Cabinet card

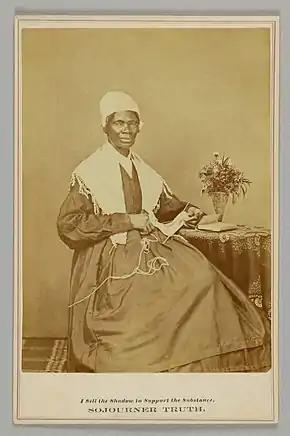
Sojourner Truth sold cabinet cards such as this one, sold in 1870, to support her work.

When attempting to determine the date of creation for a cabinet card, clues can be gathered by the details on the card. The type of card stock or whether it had right-angled or rounded corners can often help to determine the date of the photograph to as close as five years. However, these dating methods are not always 100% accurate, since a Victorian photographer may have been using up old card stock, or the cabinet card may have been a re-print made many years after the photo was originally recorded.